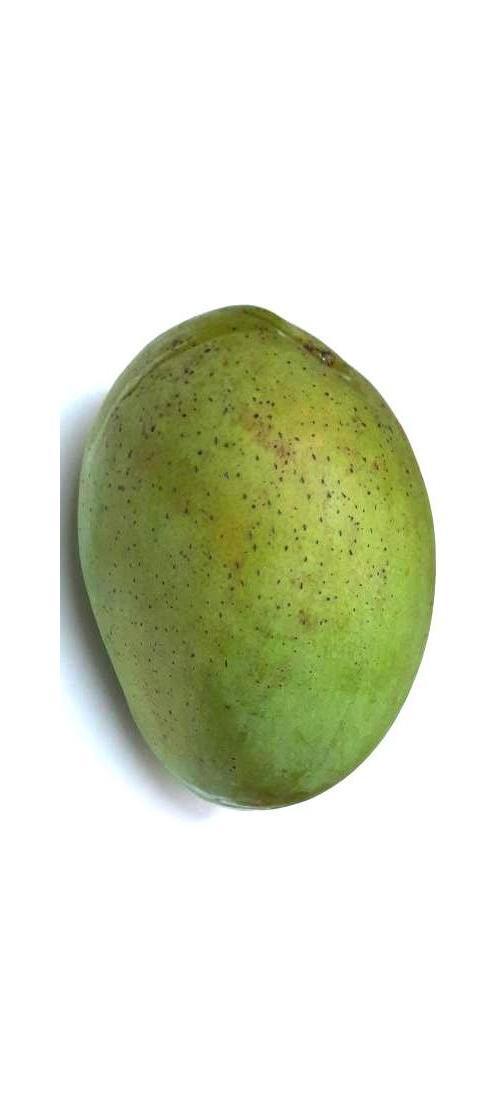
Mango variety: Fazli Shurmai